SND Arena

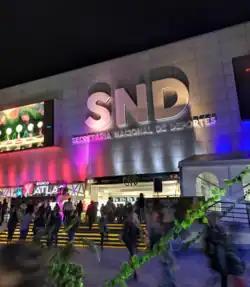

The SND Arena, officially ueno SND Arena for sponsorship reasons, is an indoor multi-use sport and event venue in Asunción, Paraguay, located within the Complejo SND. With its new capacity of seats it was renovated and inaugurated in August 2018. It is used mainly for sports events, such as basketball, handball, futsal, volleyball, skating, gymnastics, among others; and also for music concerts.